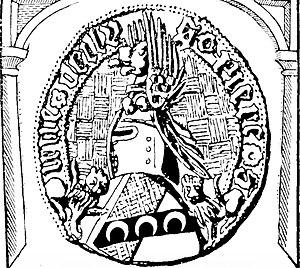
Sceau Pierre du Cly 1384
La famille de Challant est une famille noble, apparue au XIIᵉ siècle, originaire de la Vallée d'Aoste et qui a porté le titre de vicomte d'Aoste jusqu'en 1295 et celui de seigneur en 1200, puis de comte de Challant à partir de 1424 jusqu'au XVIᵉ siècle, où le titre passe par mariage à la famille de Madrus.